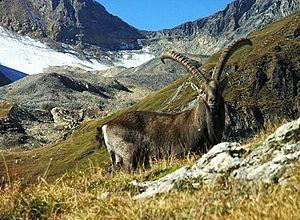
Les Alpes sont une chaîne de montagnes qui s'étend en Europe, recouvrant la frontière nord de l'Italie, le Sud-Est de la France, Monaco, la Suisse, le Liechtenstein, l'Autriche, le Sud de l'Allemagne et la Slovénie.
La Suisse est un pays d'Europe occidentale composé de 26 cantons souverains ayant pour capitale fédérale la ville de Berne. Elle est entourée de cinq pays : l'Autriche et le Liechtenstein à l'est, l'Allemagne au nord, la France à l'ouest et l'Italie au sud, et ne dispose pas d'accès à la mer.